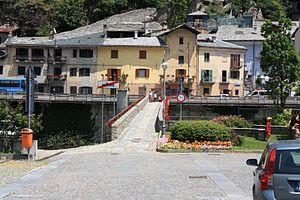
Bard est une commune italienne de la région Vallée d'Aoste, située dans la basse vallée de la Doire baltée et faisant partie de l'unité des communes valdôtaines du Mont-Rose.